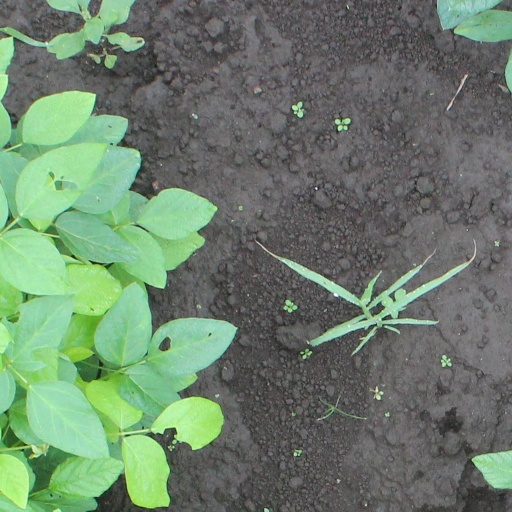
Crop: soybean